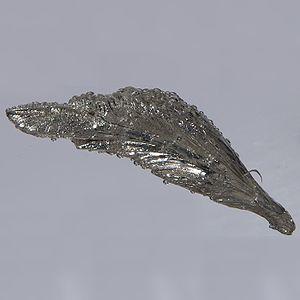
On dénombre 118 éléments chimiques ayant été observés, dont seulement 90 qui se rencontrent dans le milieu naturel.